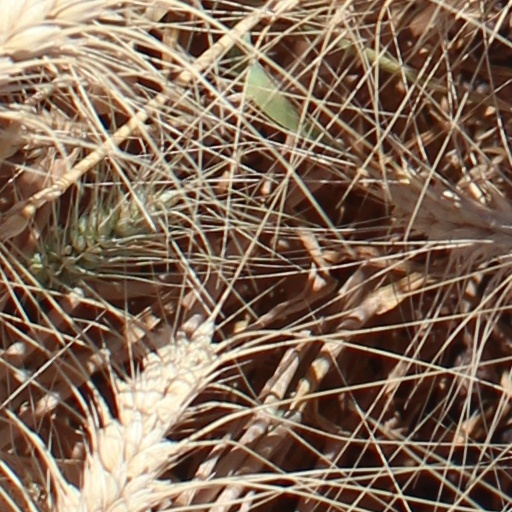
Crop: wheat